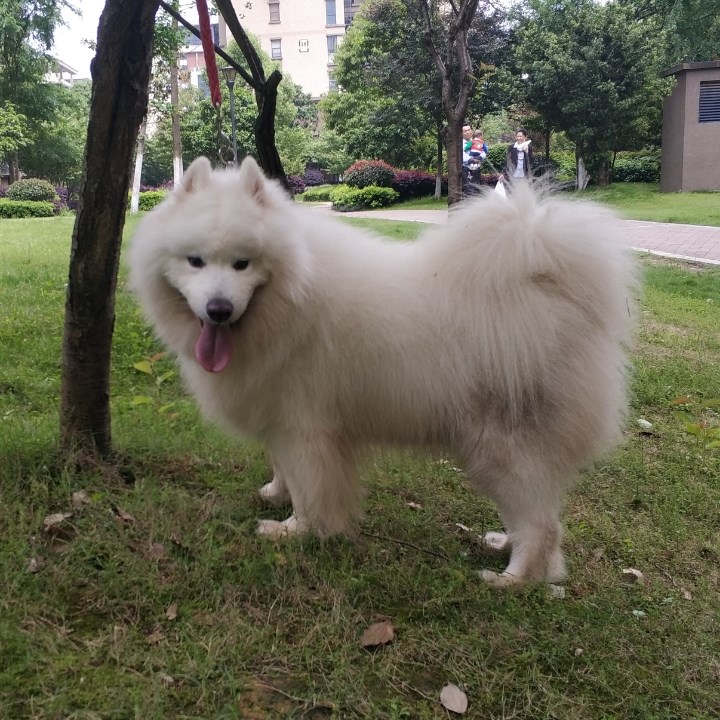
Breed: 2192-n000088-Samoyed